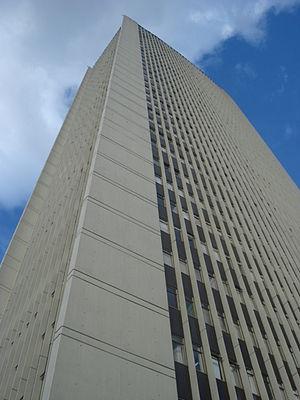
Aerovias del Continente Americano, ou Avianca est une compagnie aérienne colombienne. C'est la plus ancienne compagnie aérienne en activité sur le continent américain et, juste après KLM, la 2ᵉ compagnie aérienne au monde la plus ancienne à avoir conservé son nom initial. Depuis 2010 l'aviation fait partie du holding AviancaTaca.